Gas bubbler

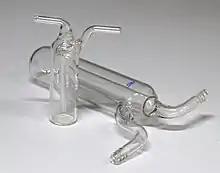
Gas bubblers in two sizes

A gas bubbler is a piece of laboratory glassware which consists of a glass bulb filled with a small amount of fluid—usually mineral or silicone oil, less commonly mercury. The inlet to the bulb is connected to a ground glass joint, while the outlet is vented to the air.